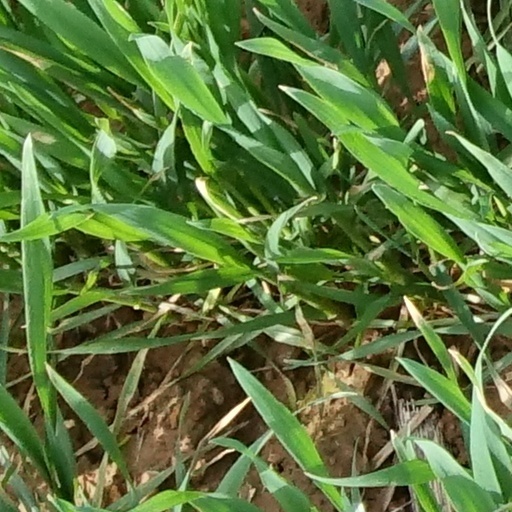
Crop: wheat